Accel World vs. Sword Art Online

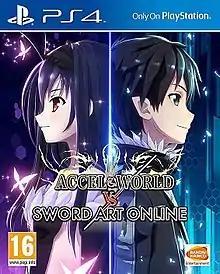

Accel World vs. Sword Art Online is an action role-playing video game developed by Artdink and published by Bandai Namco Entertainment for the PlayStation 4, PlayStation Vita, and Microsoft Windows. It is based on the "Accel World" and "Sword Art Online" light novel series.